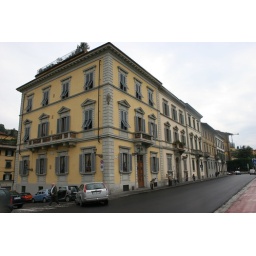
Random building near the river in Florence